Alphabets of Anatolia

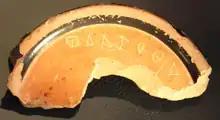
Inscription in Carian of the name 𐊨𐊣𐊠𐊦𐊹𐊸, "qlaλiś"

Various alphabetic writing systems were in use in Iron Age Anatolia to record Anatolian languages and Phrygian. Several of these languages had previously been written with logographic and syllabic scripts.